Parmotrema perlatum

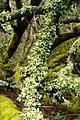
"Parmotrema perlatum" in Northwestern California growing on a hardwood limb

"Parmotrema perlatum" typically grows in areas with ample light, favouring neutral to slightly acidic-barked broad-leaved trees. It is commonly found on siliceous rocks and walls, as well as mossy coastal rocks, generally growing in places with moderate to strong sunlight. In the Great Smoky Mountains National Park in the United States, "Parmotrema perlatum" is especially abundant on branches in humid, high-elevation habitats. Similarly, in East Africa, it grows in the misty environments of inselbergs, montane forests, and "Erica"-dominated habitats, typically found between above sea level.